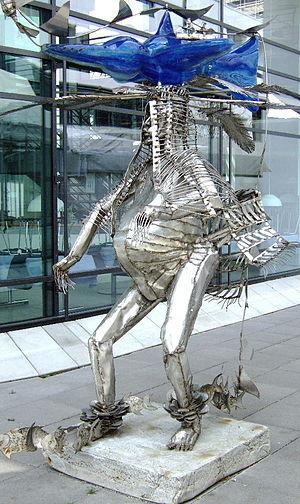
Sokari Douglas Camp, née en 1958 au Nigeria, est une artiste qui a fait l'objet d'expositions sur plusieurs continents, depuis la fin des années 1980. Elle a été honorée en tant que Commandeur de l'Ordre de l'Empire Britannique en 2005.